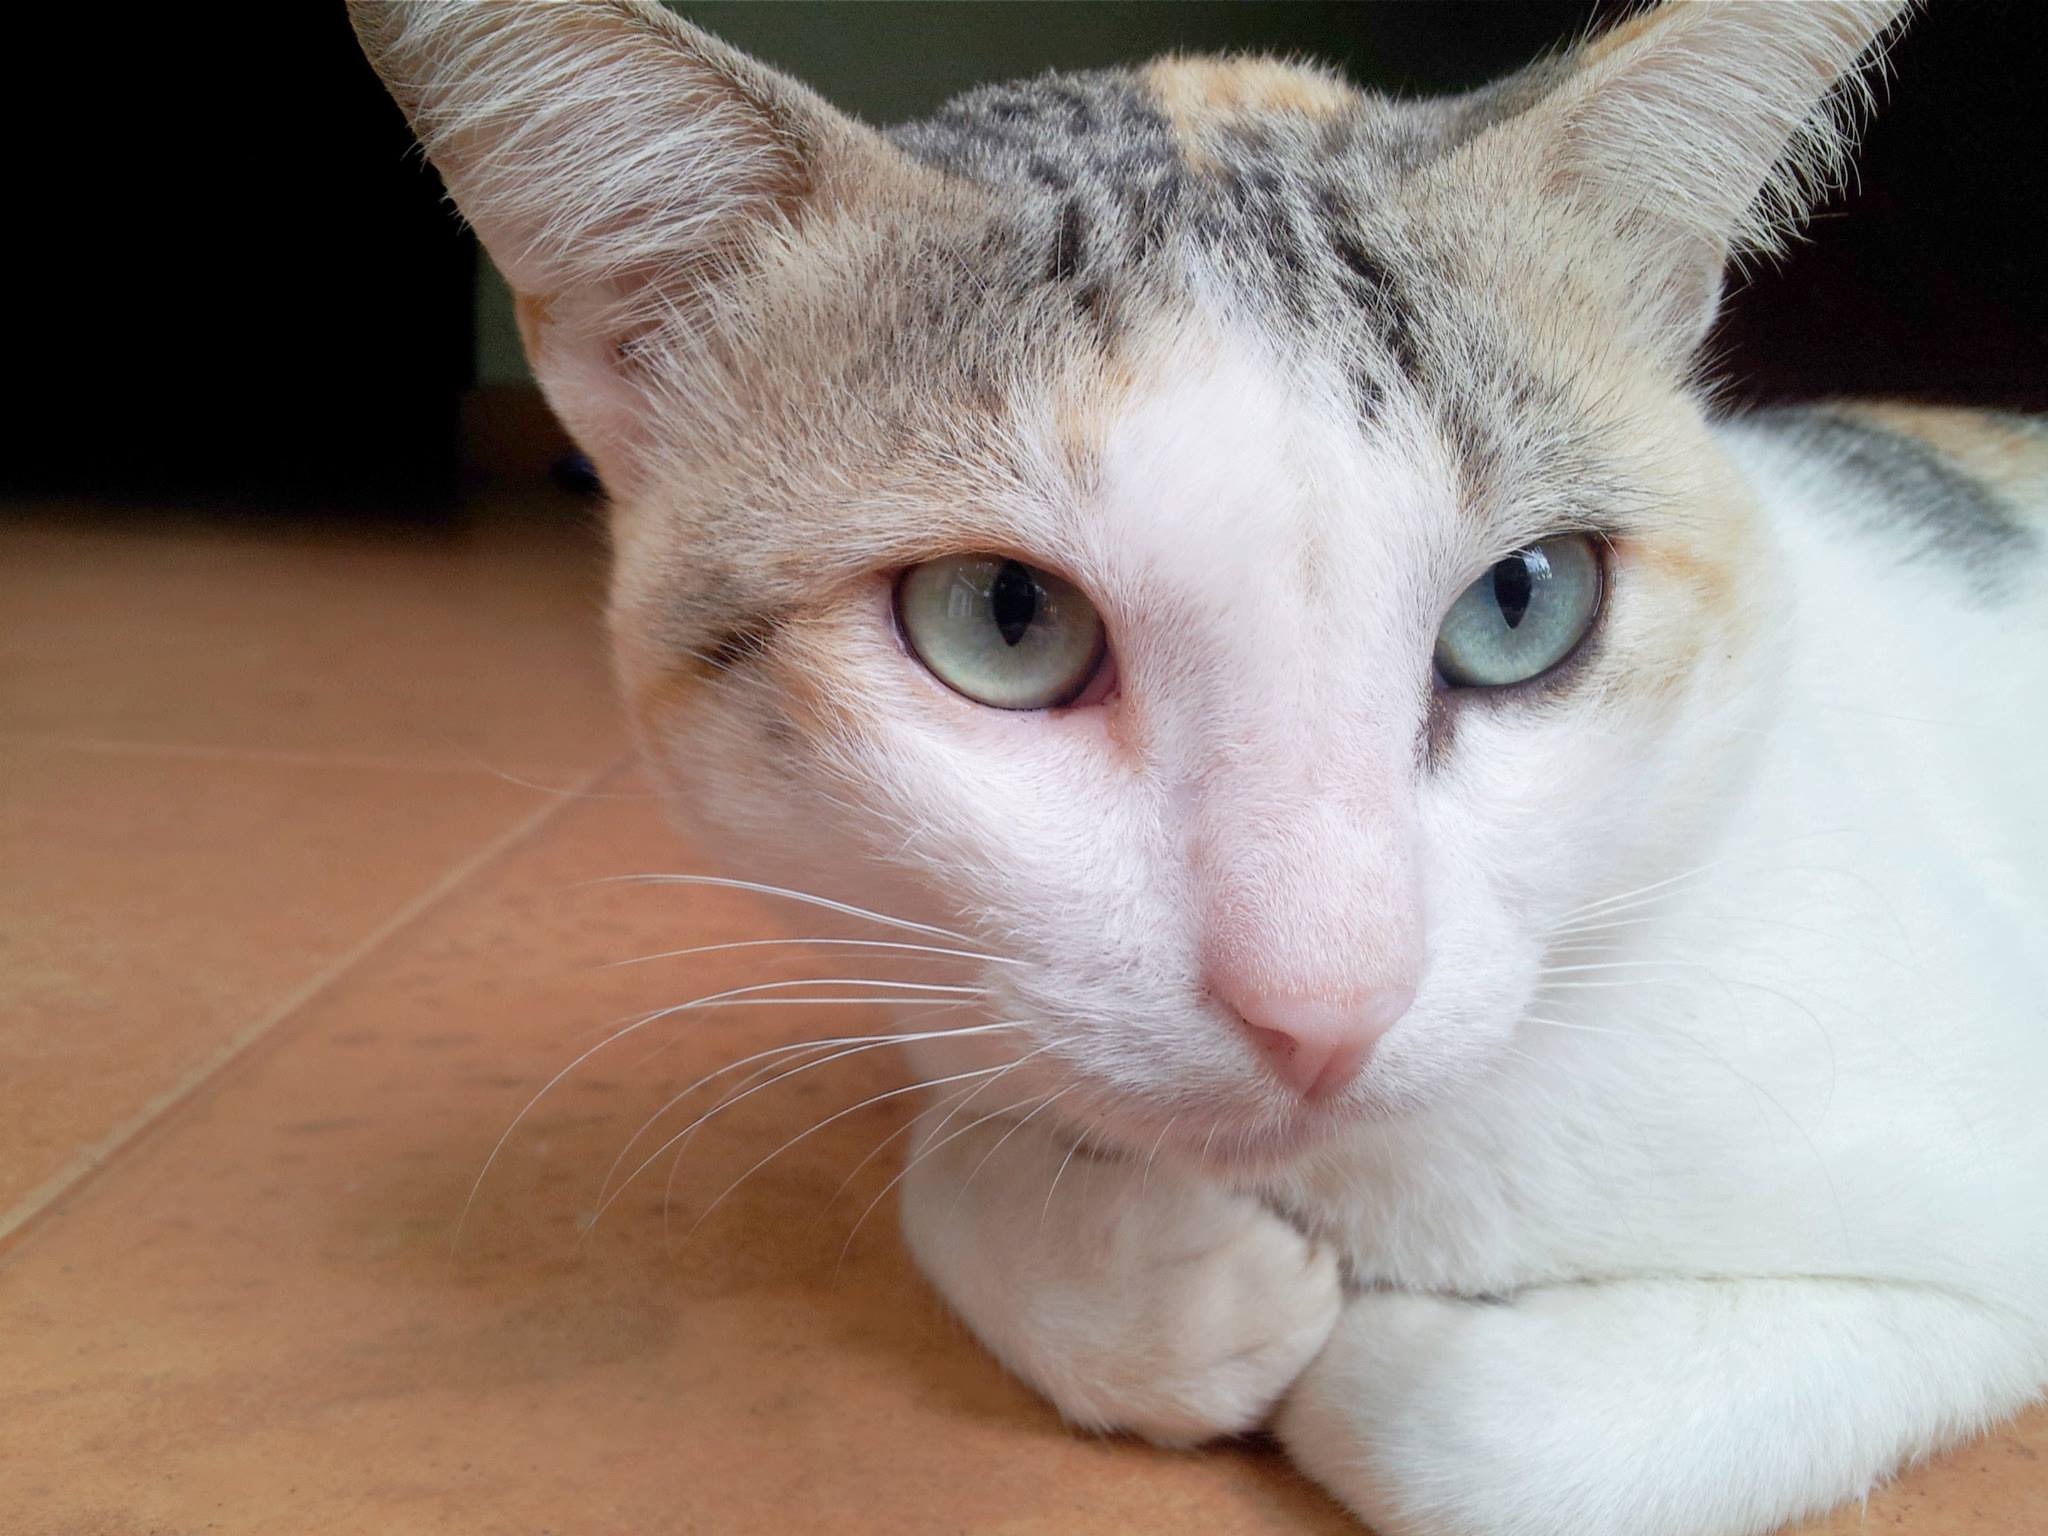
white, kitten, cat, mammal, close up, nose, whiskers, vertebrate, european shorthair, burmilla, small to medium sized cats, cat like mammal, domestic short haired cat, tonkinese, american shorthair, khao manee